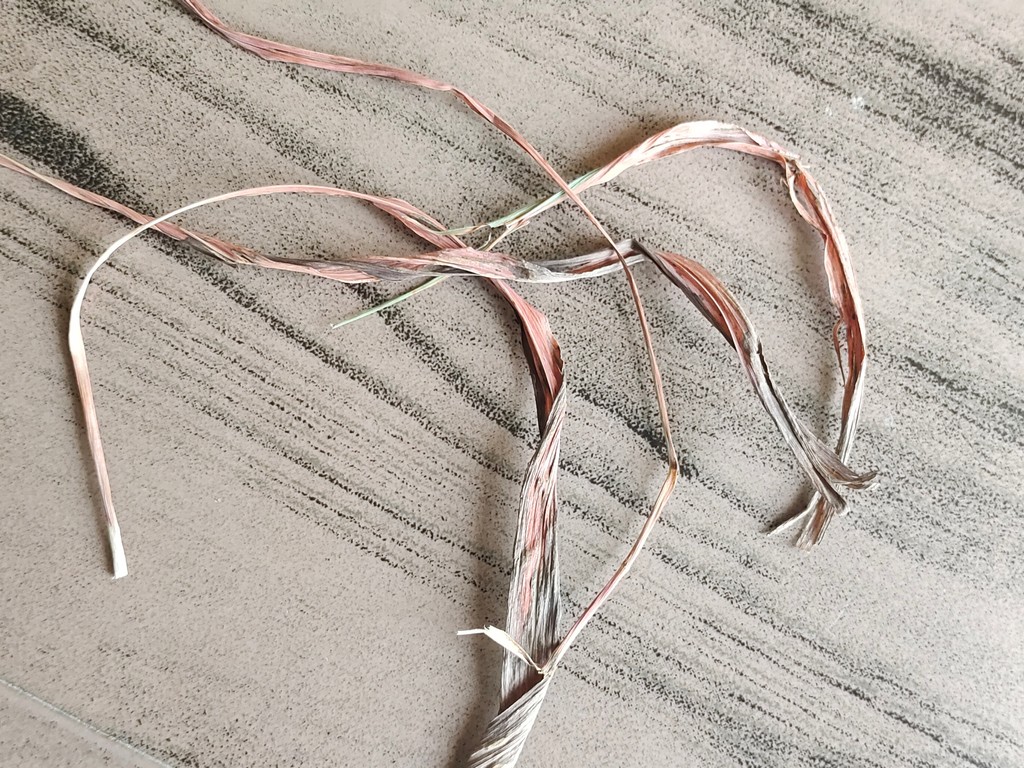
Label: Dried